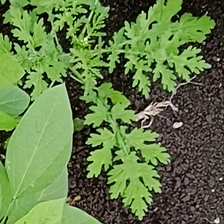
Weed species: Gajar_gavat_(Parthenium hysterophorus)